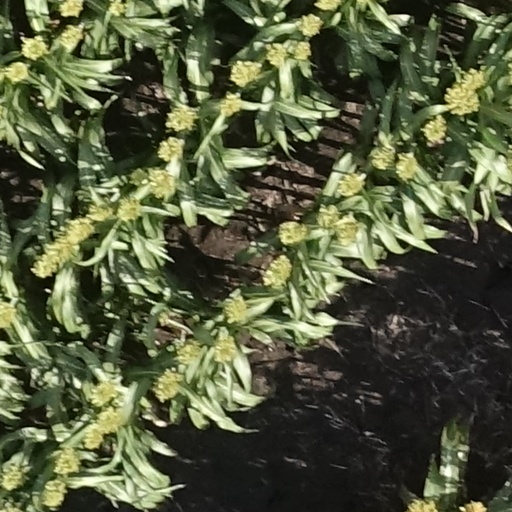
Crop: sorghum